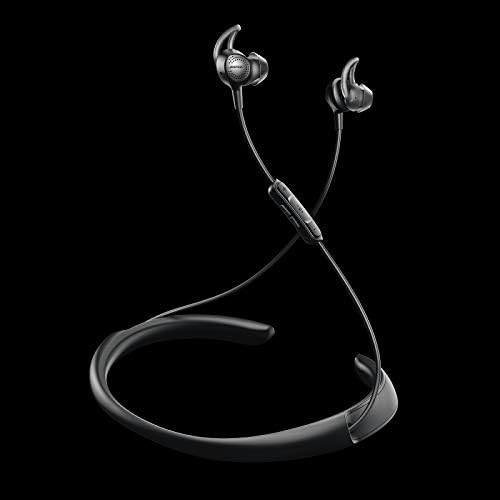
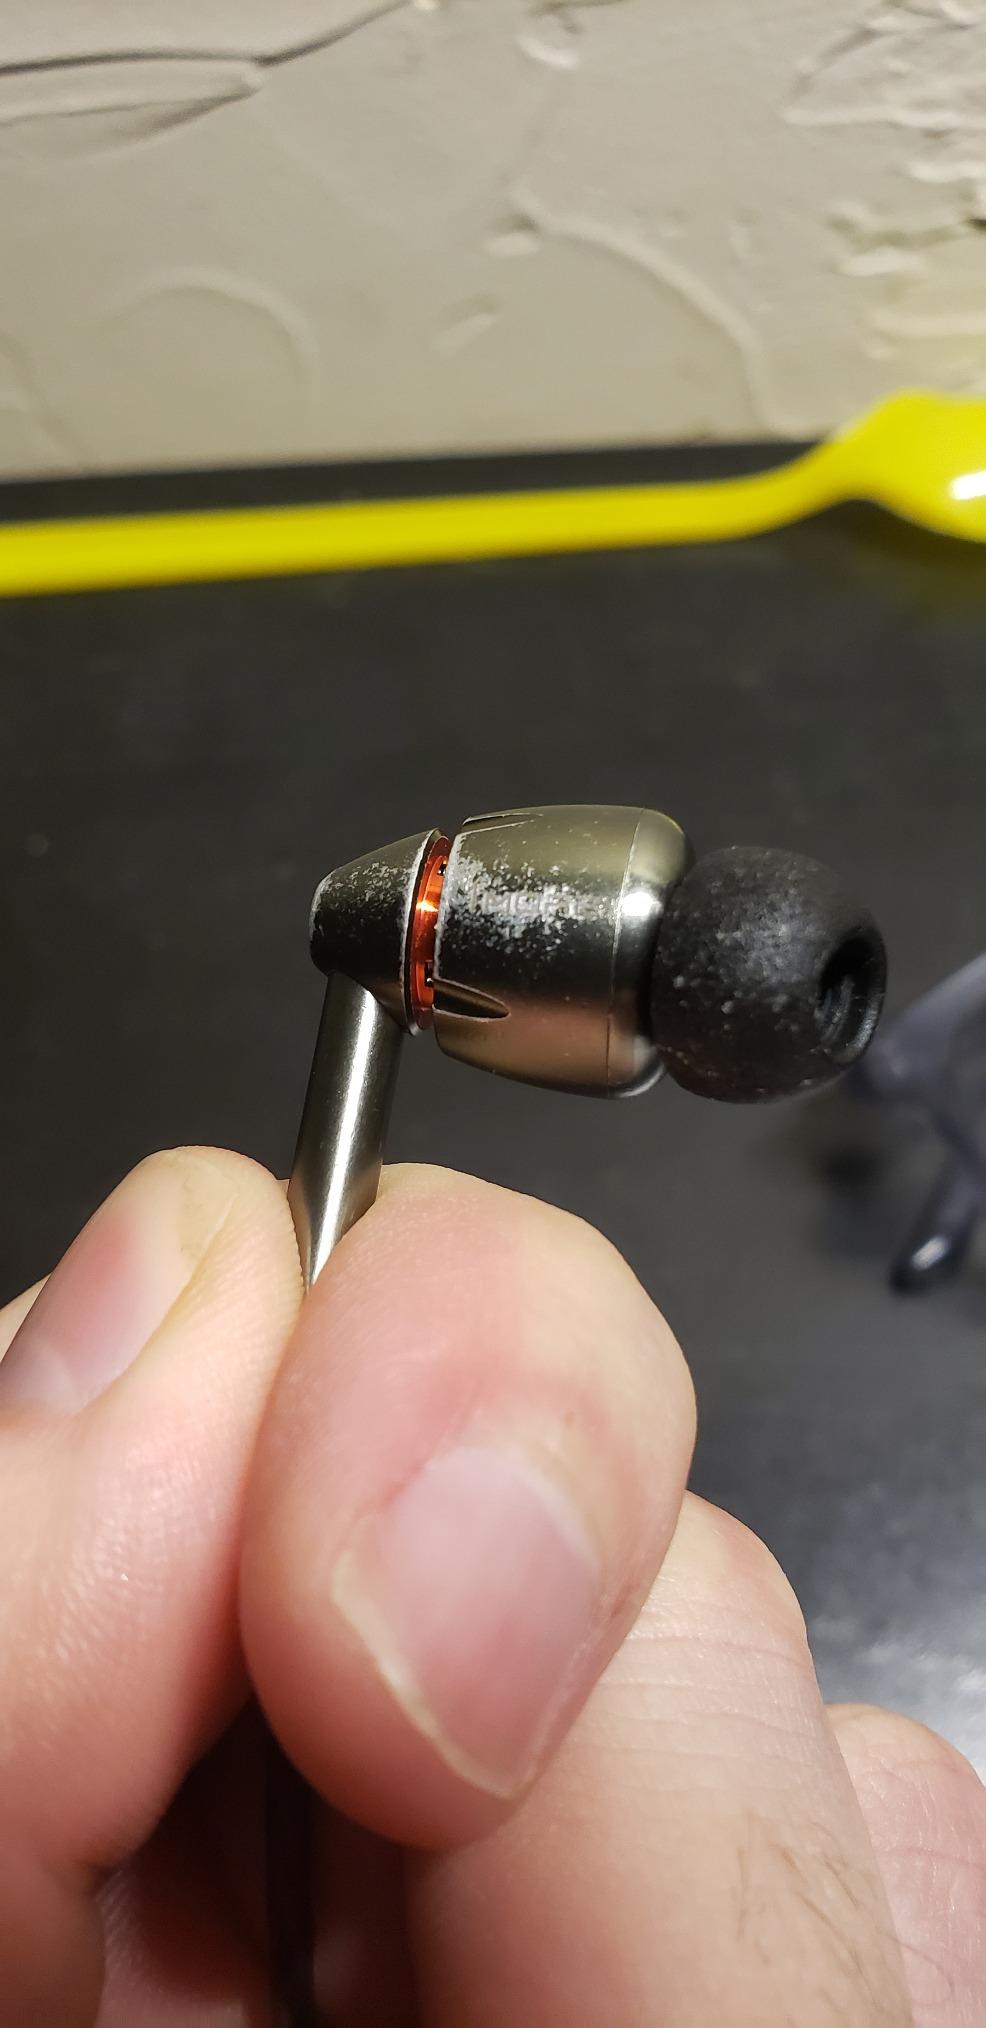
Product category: headphones
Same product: no